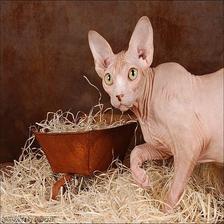
Species: cat
Breed: Sphynx